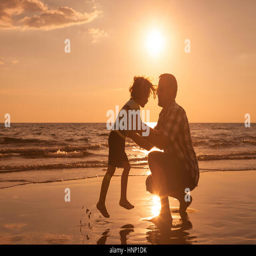
father and son playing on the beach at the day time .